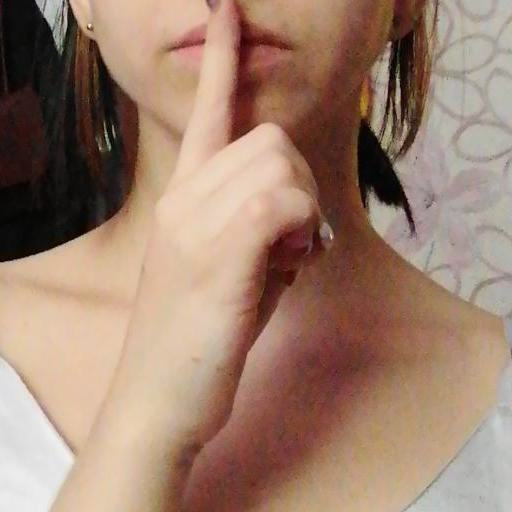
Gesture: mute